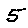
Label: 5